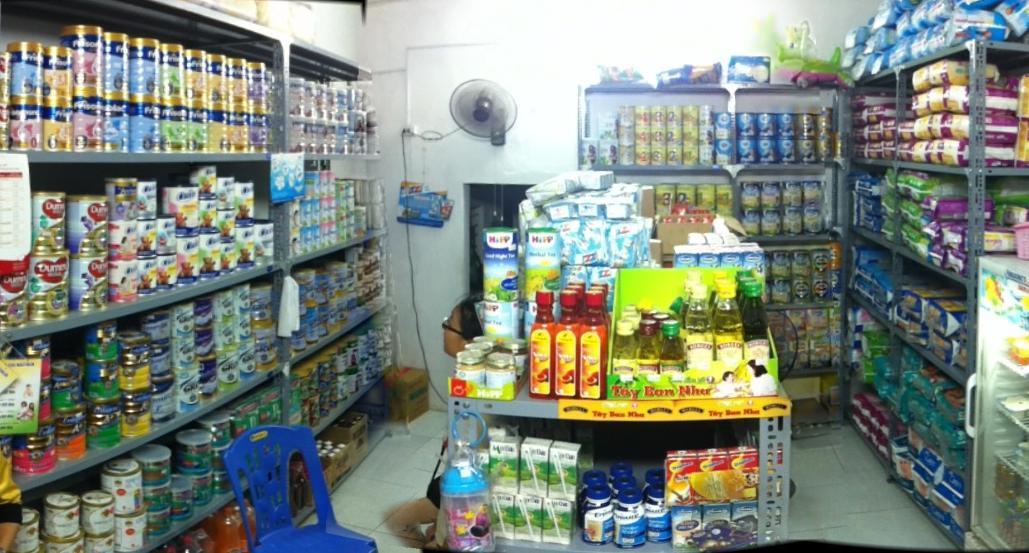
có nhiều mặt hàng xuất hiện bên trong cửa hàng tạp hoá